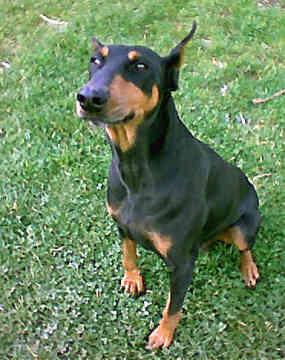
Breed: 209-n000054-Doberman